Szmalcownik

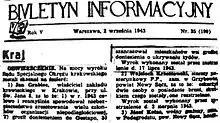
Polish underground "Biuletyn Informacyjny" (Information Bulletin), 2 September 1943, announcing death sentences carried out on collaborators, including a "szmalcownik" named Jan Grabiec

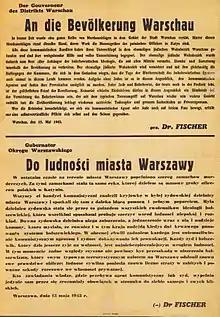
Announcement by the governor of the Warsaw District, Ludwig Fischer, of 13 May 1943, encouraging the inhabitants of Warsaw to hand over communist agents and Jews to the German authorities

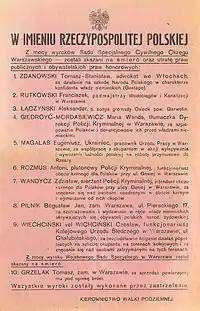
Directorate of Underground Resistance poster, September 1943, announcing death sentences carried out on collaborators, including Bogusław Jan Pilnik, sentenced for 'blackmailing, and delivering to German authorities, hiding Polish citizens of Jewish ethnicity"

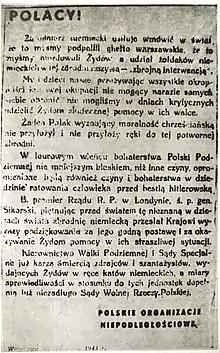
Żegota communiqué published in September 1943 warning that denunciation of Jews to the Nazis was a capital offence

Szmalcownik; in English, also sometimes spelled shmaltsovnik) is a pejorative Polish slang expression that originated during the Holocaust in Poland in World War II and refers to a person who blackmailed Jews who were in hiding, or who blackmailed Poles who aided Jews, during the German occupation. By stripping Jews of their financial resources, blackmailers added substantially to the danger that Jews and their rescuers faced and increased their chances of being caught and killed.